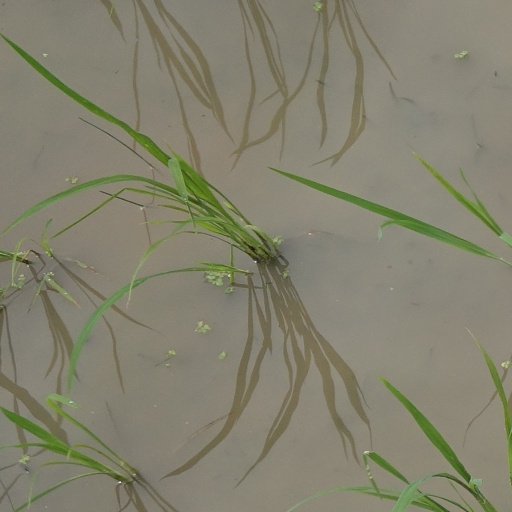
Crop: rice